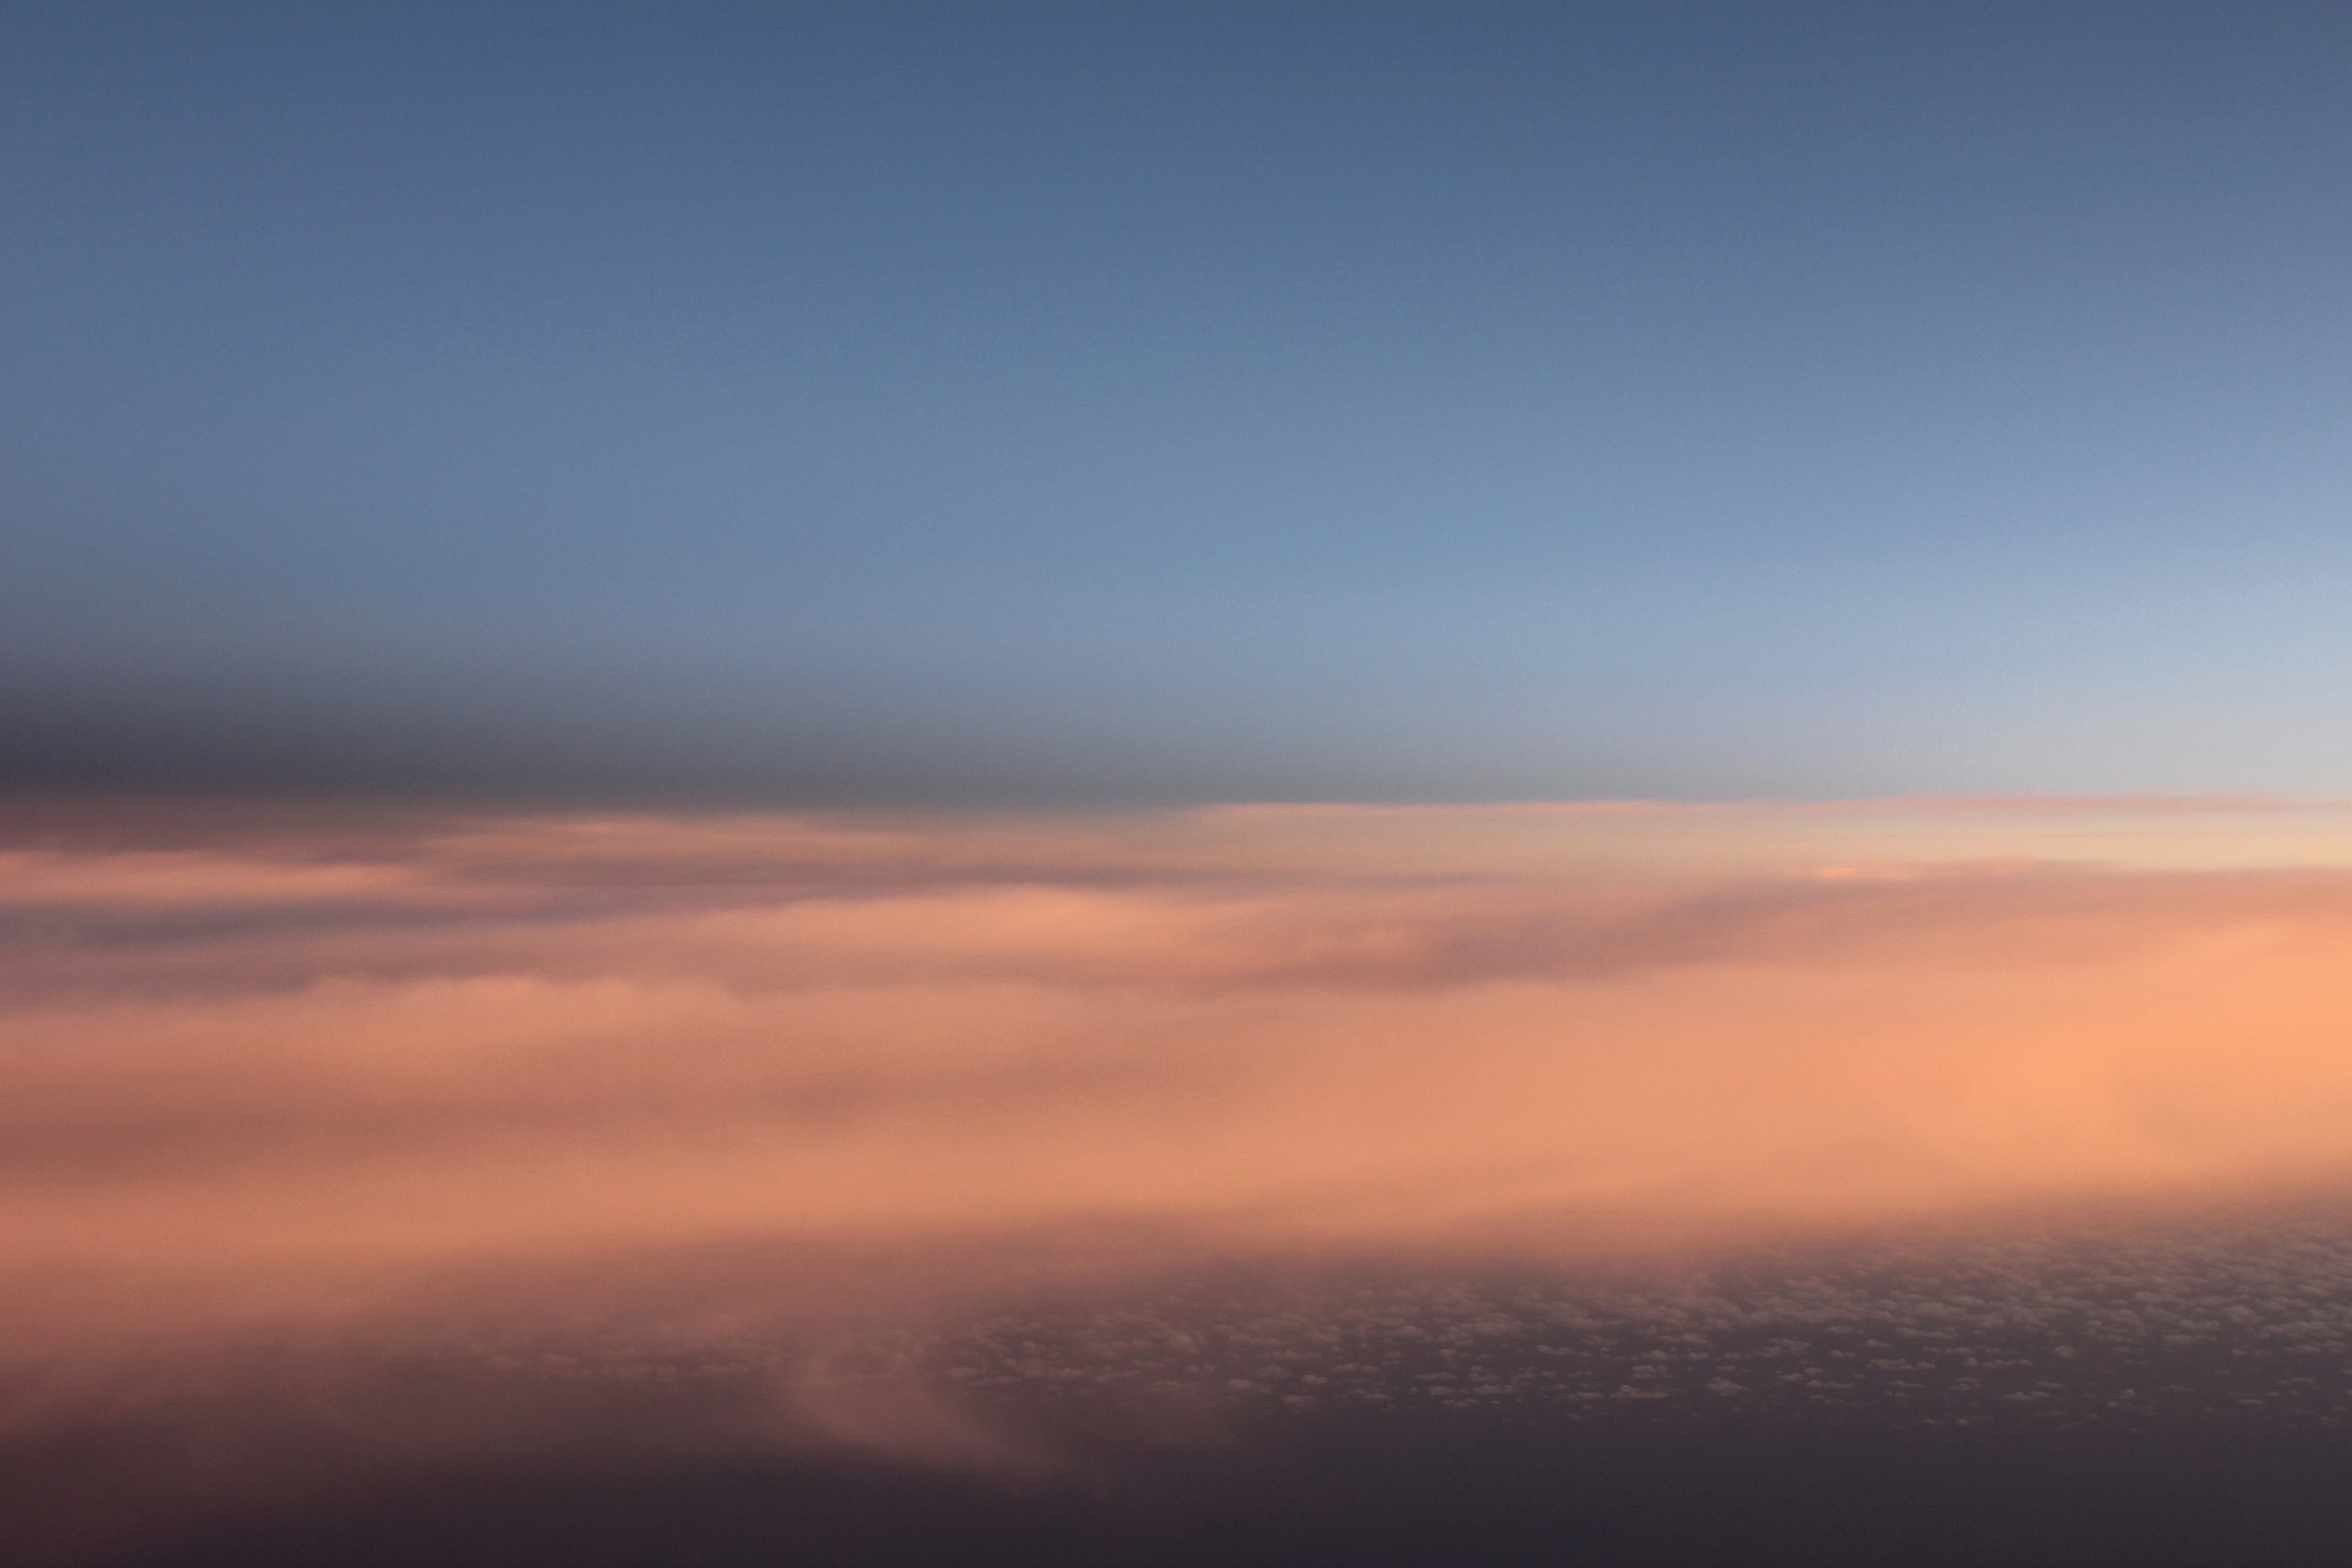
horizon, cloud, sky, sunrise, sunset, prairie, sunlight, morning, dawn, atmosphere, dusk, evening, haze, plain, afterglow, atmospheric phenomenon, atmosphere of earth, red sky at morning